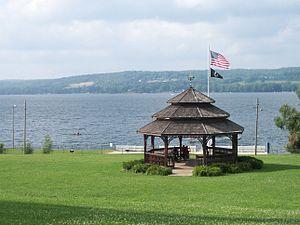
Le lac Chautauqua est un lac de l'État de New York aux États-Unis situé dans le comté de Chautauqua.